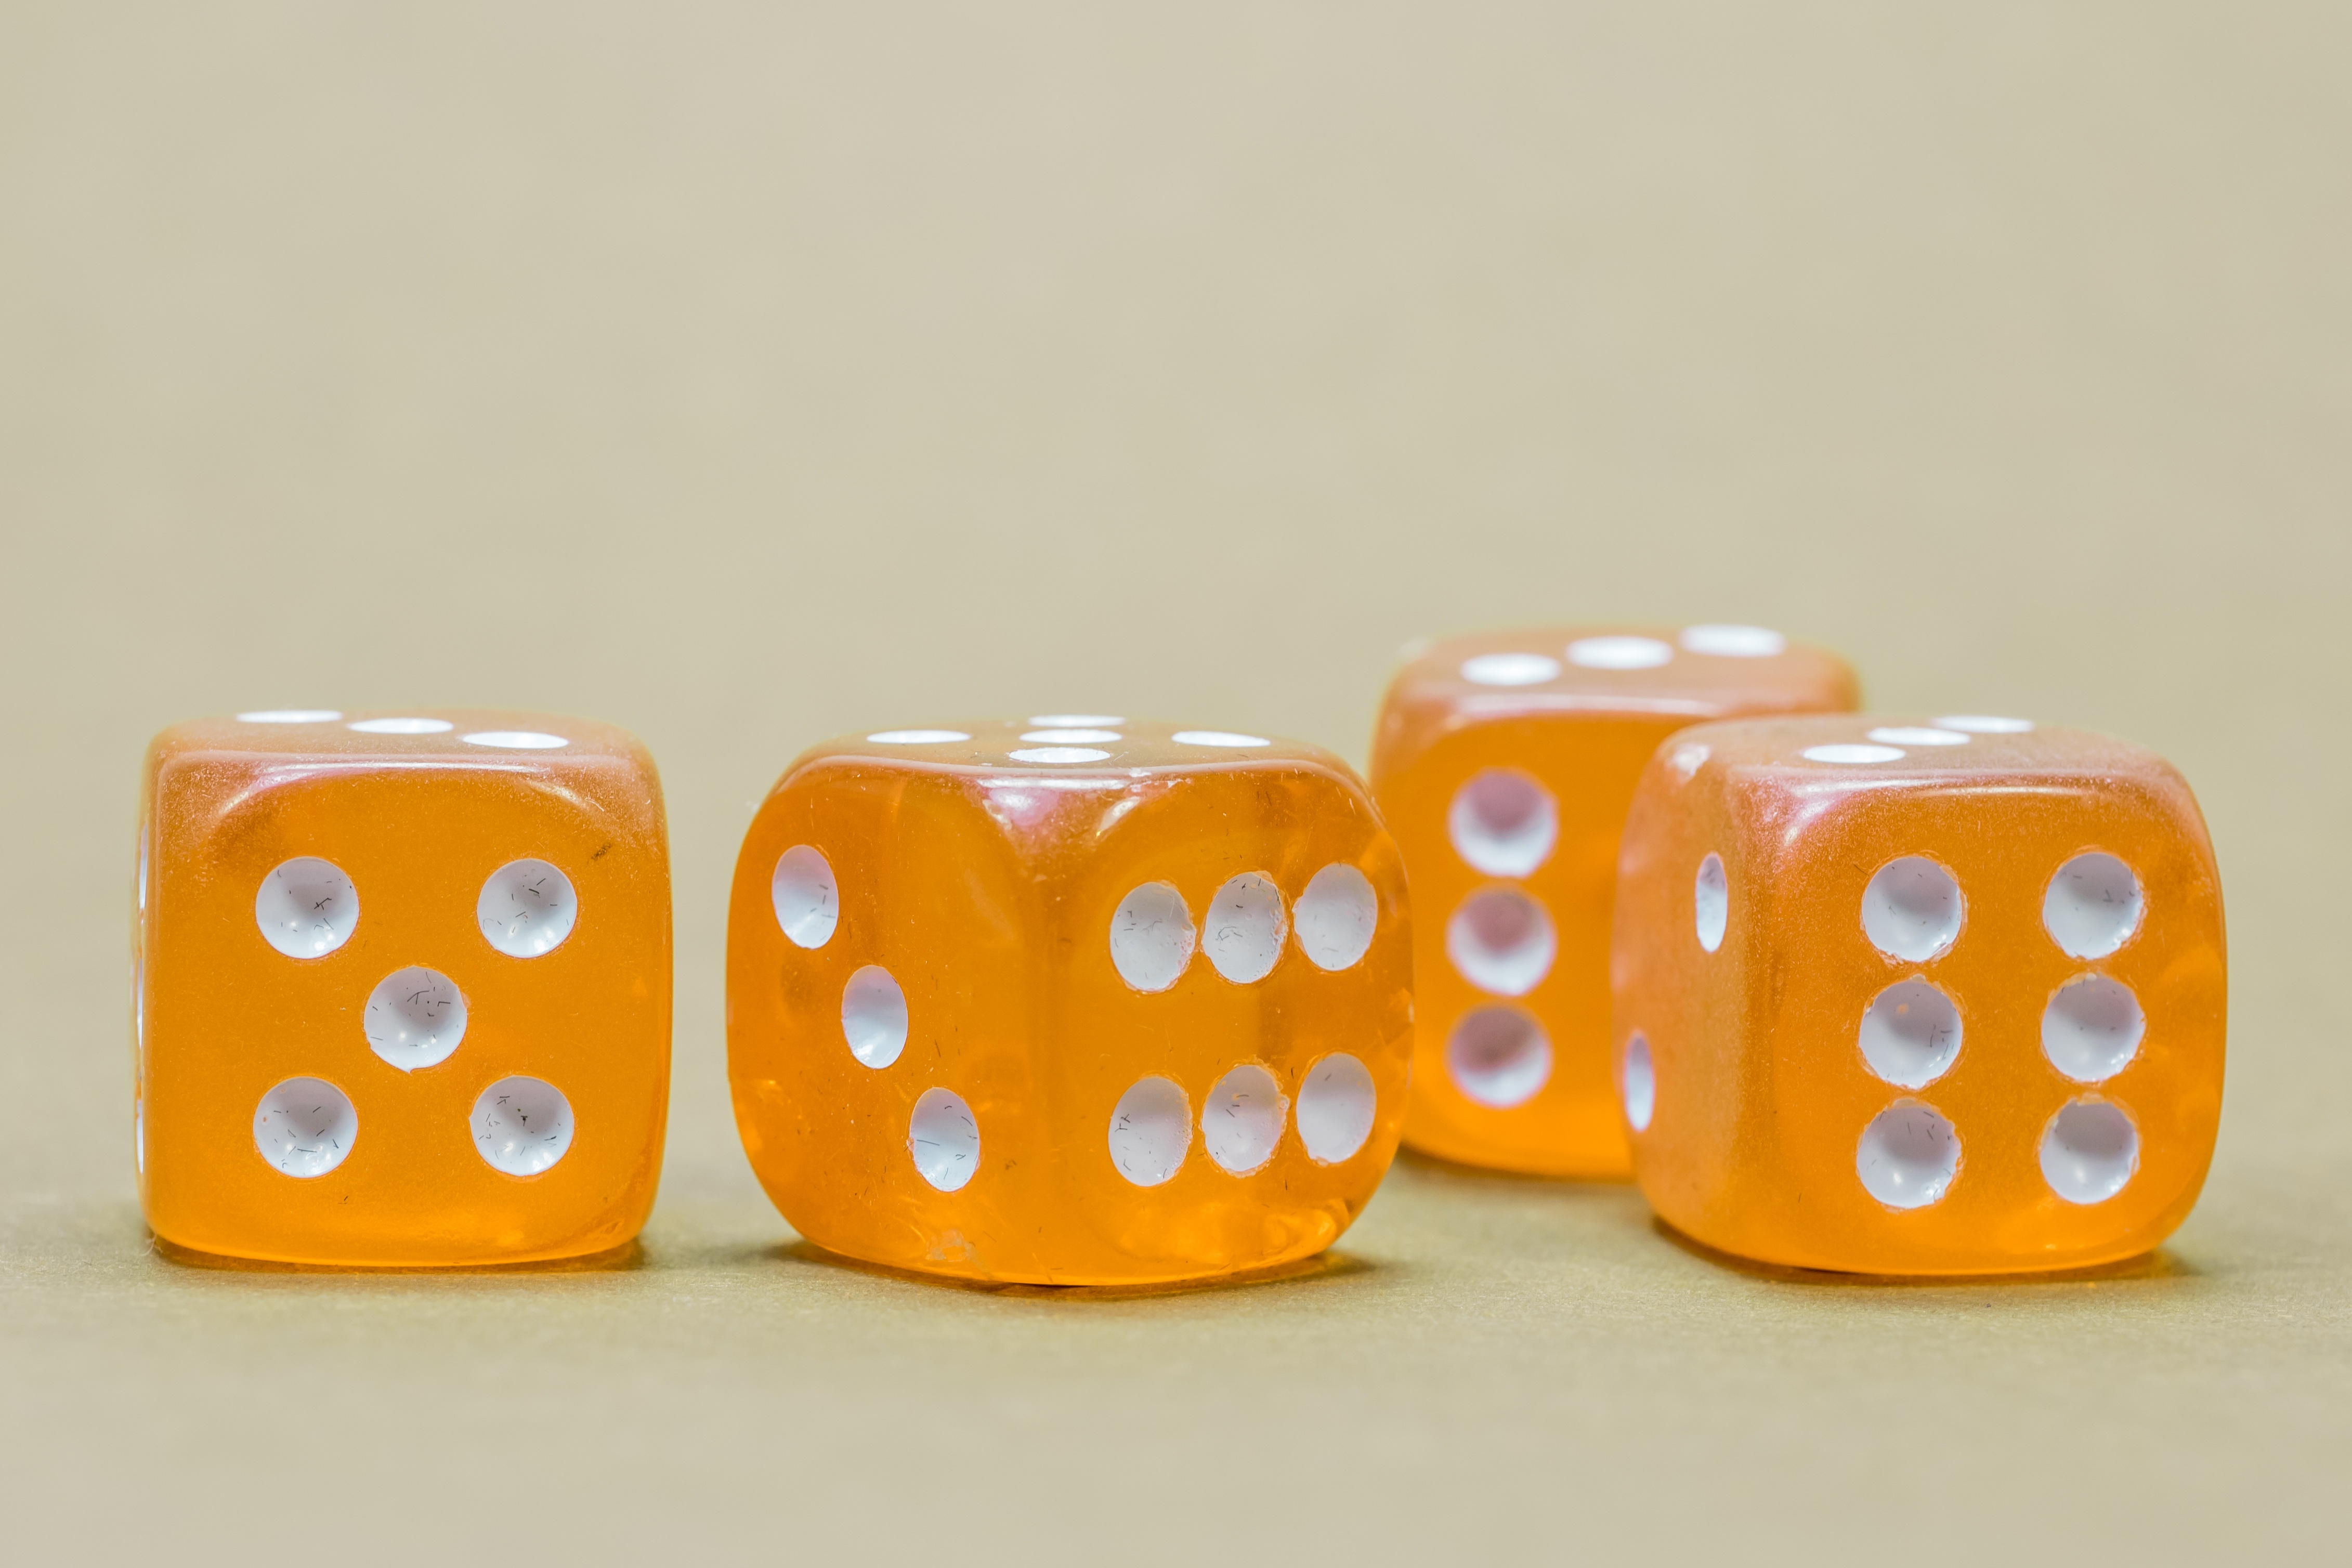
play, number, recreation, orange, yellow, lighting, board game, product, sports, toys, random, cube, casino, gambling, distribution, games, luck, addiction, dice, poker, profit, prevention, dice game, pay, gesellschaftsspiel, poker game, cube table, lucky dice, instantaneous speed, lucky number, game cube, indoor games and sports, tabletop game, play poker